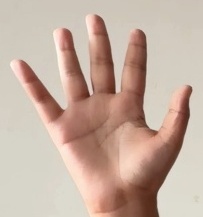
ASL sign: 5